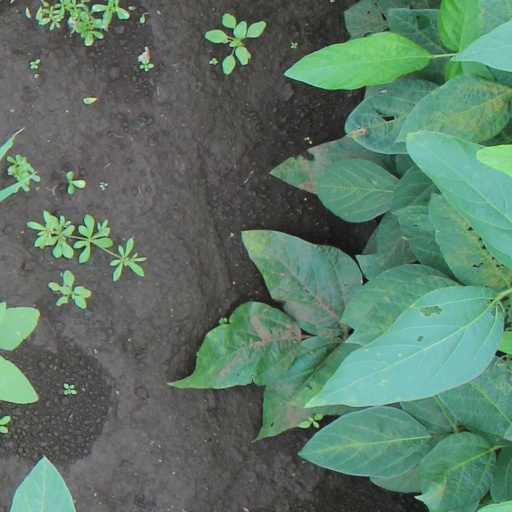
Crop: soybean